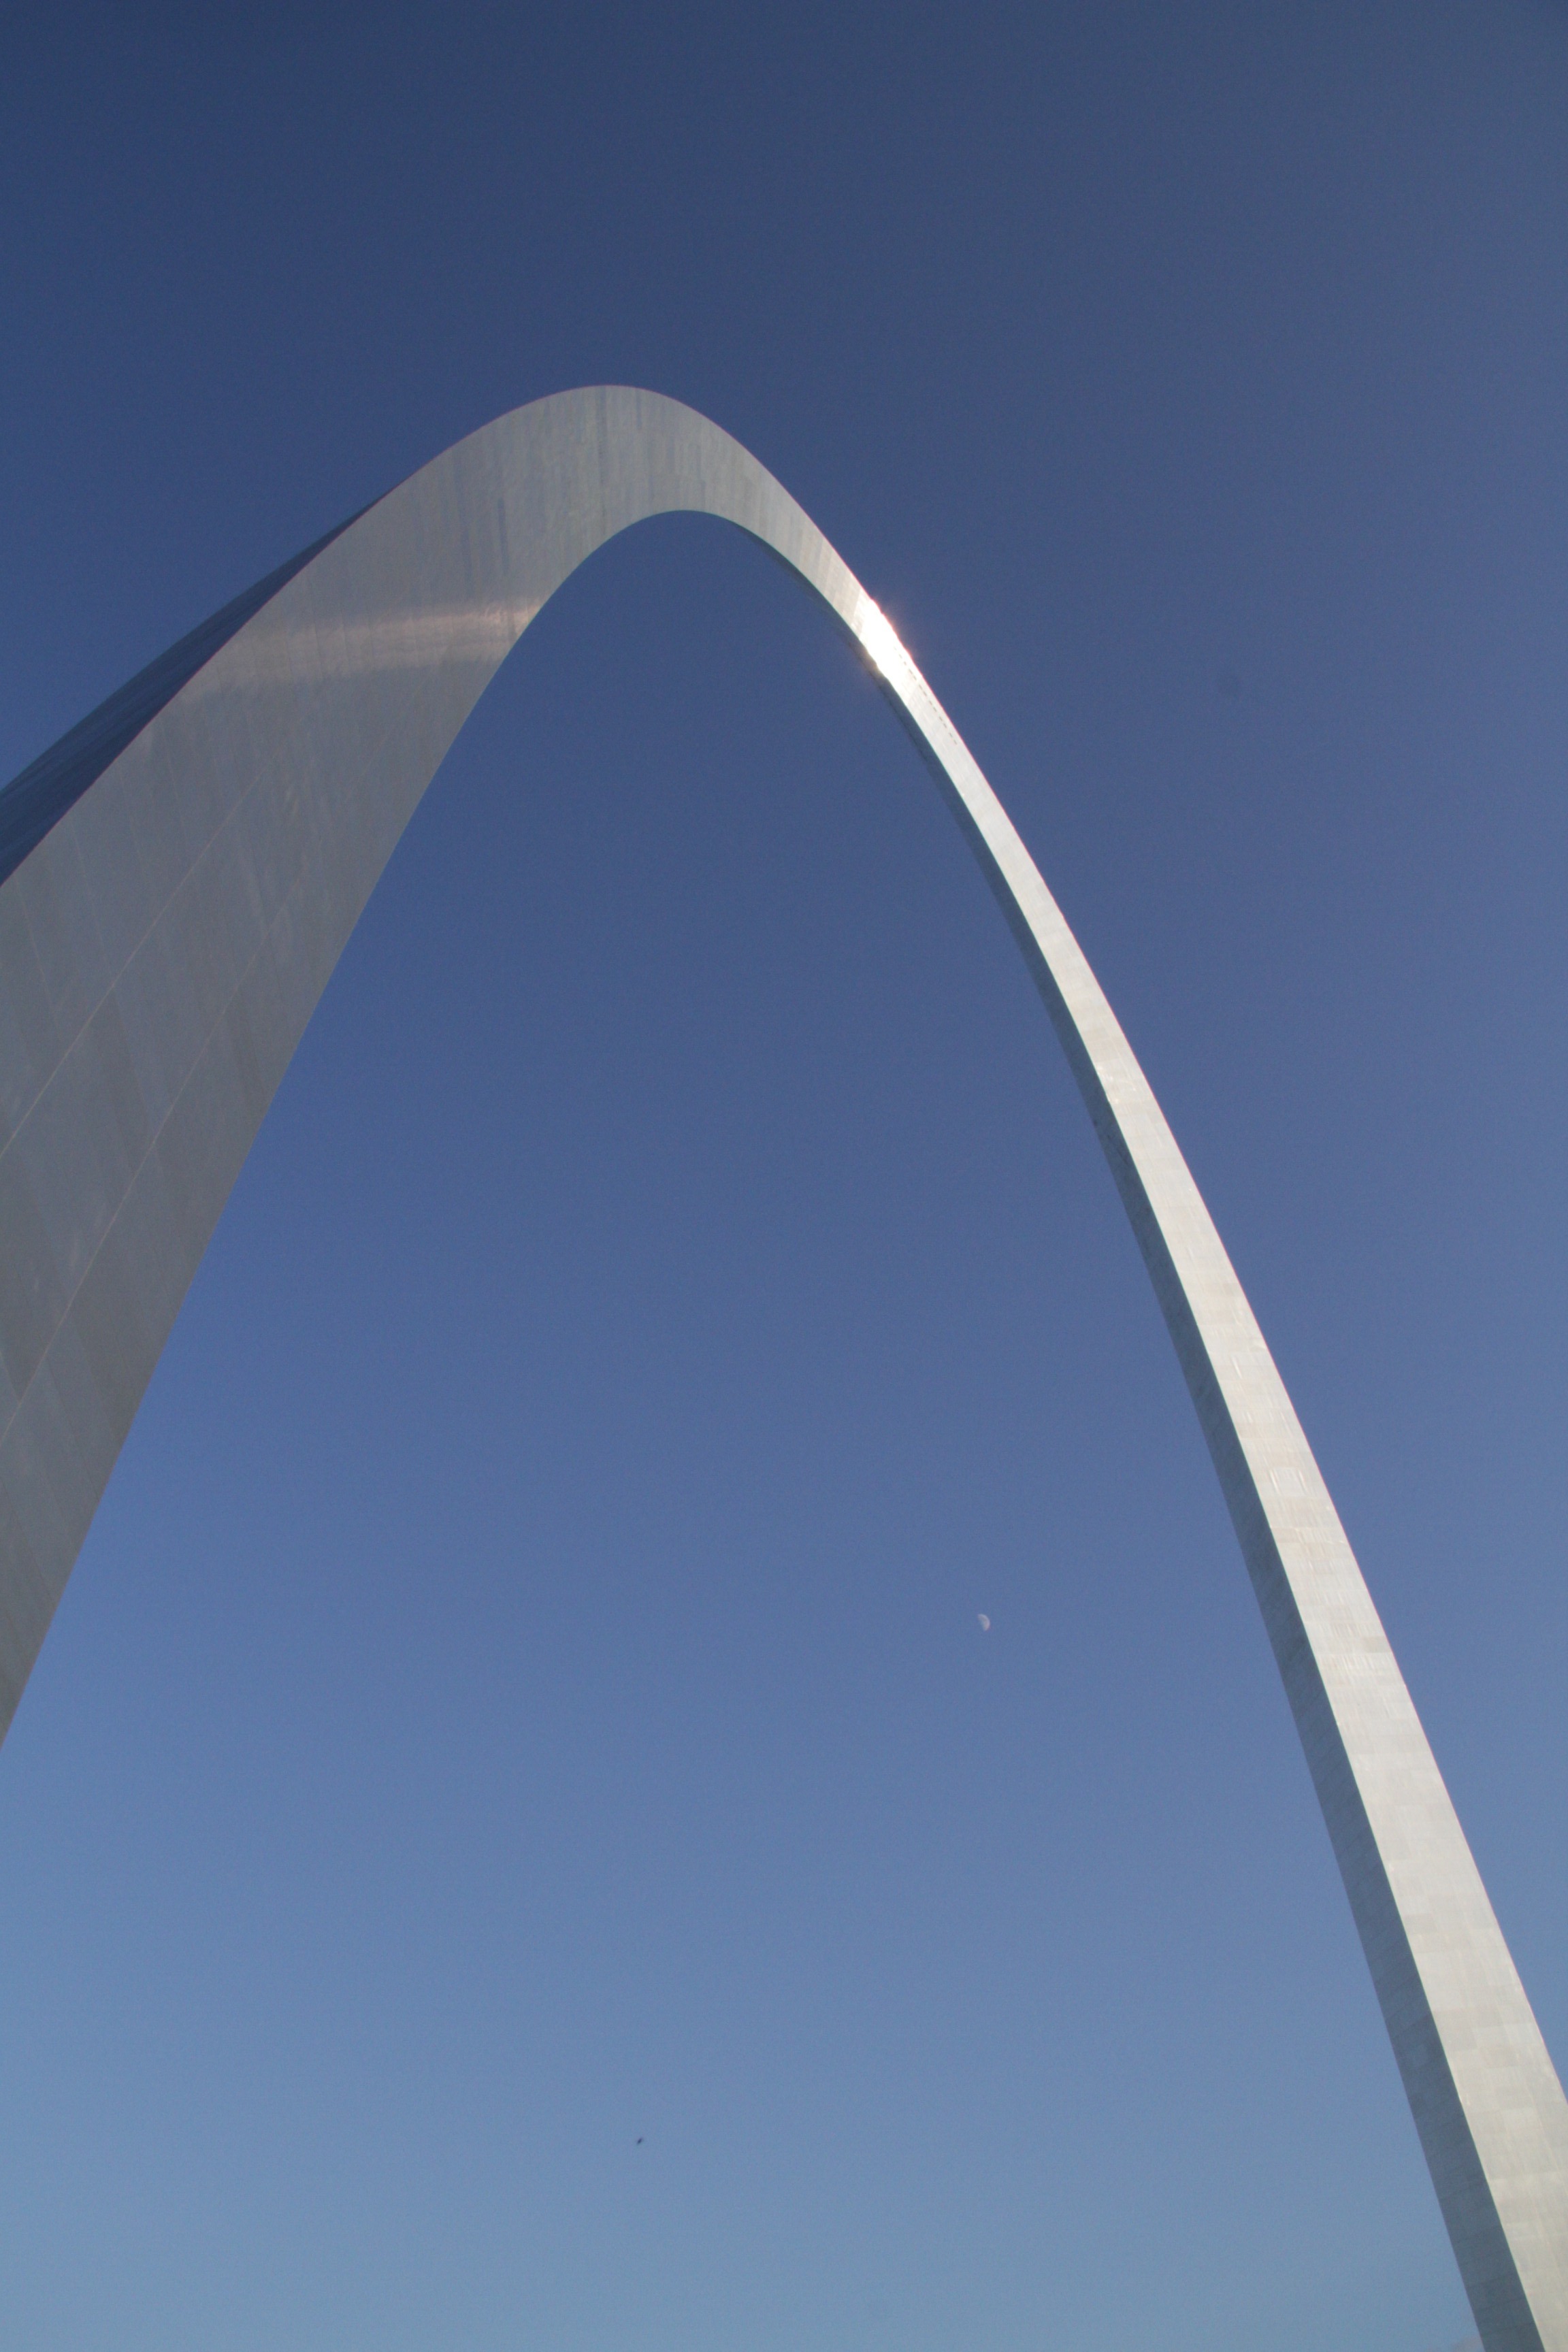
wing, architecture, structure, sky, bridge, monument, arch, line, metal, blue, street light, lighting, symmetry, gateway, st louis, atmosphere of earth